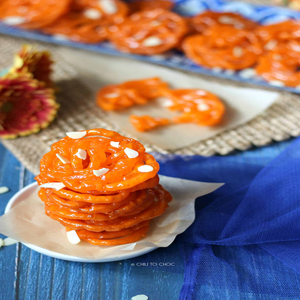
Dish: jalebi